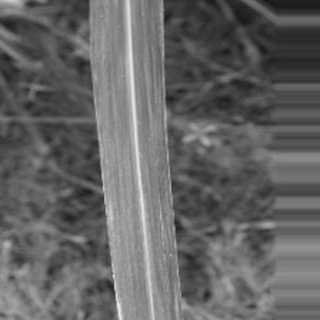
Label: sugarcane_bacterial_blight